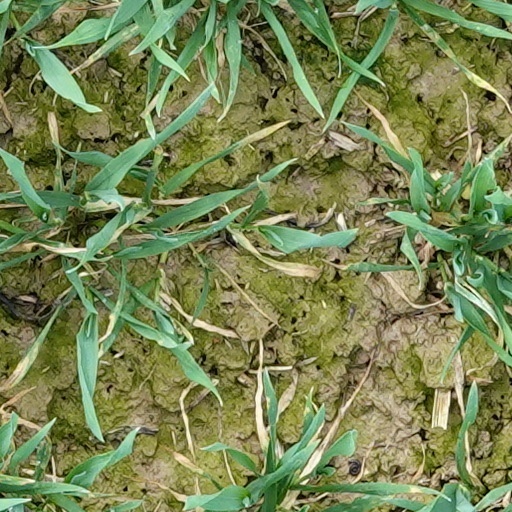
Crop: wheat